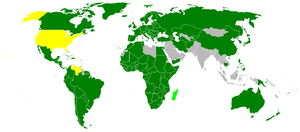
La Convention du 28 juillet 1951 relative au statut des réfugiés, dite Convention de Genève, définit les modalités selon lesquelles un État doit accorder le statut de réfugié aux personnes qui en font la demande, ainsi que les droits et les devoirs de ces personnes. Elle a été adoptée le 28 juillet 1951 par une conférence de plénipotentiaires sur le statut des réfugiés et des apatrides convoquée par l'Organisation des Nations unies, en application de la résolution 429 (V) de l'Assemblée générale en date du 14 décembre 1950.
Le Protocole relatif au statut des réfugiés est un traité clé du droit des réfugiés qui est entré en application le 4 octobre 1967. 146 pays sont parties au Protocole.